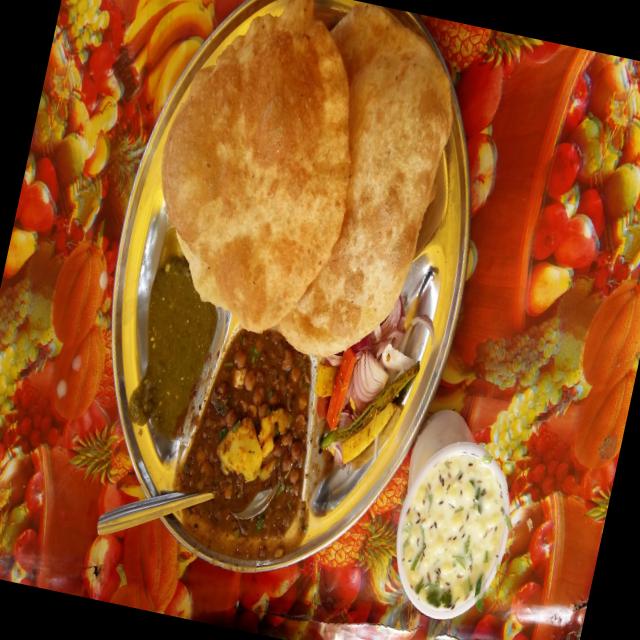
Dish: chole_bhature